Lymantria dispar dispar

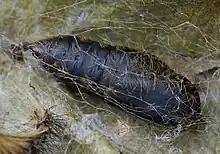
Pupa

The larvae reach maturity between mid-June and early July, then enter the pupal stage, during which larvae change into adult moths. Pupation lasts from 14–17 days. The adult moth will emerge, fully developed, by splitting the pupal skin.